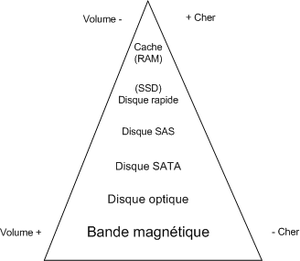
Stockage de données hiérarchique
Hierarchical Storage Management, ou la gestion hiérarchique du stockage, désigne un système permettant le stockage de données de façon hiérarchique. Ce terme est rencontré principalement en informatique.